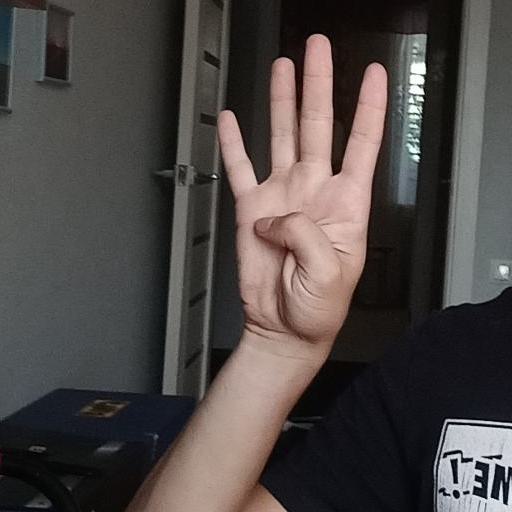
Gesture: four